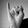
ASL letter: I